Kayrat Zhyrgalbek uulu

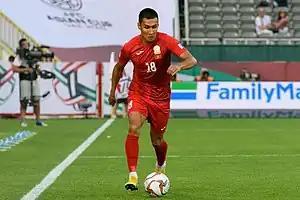
Zhyrgalbek uulu with Kyrgyzstan at the 2019 Asian Cup

Kayrat Zhyrgalbek uulu (born 13 June 1993) is a Kyrgyz professional footballer who plays as a midfielder for FC Bars Issyk-Kul.